Aleksandra Frantseva

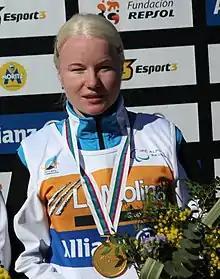
Aleksandra Frantseva at the 2013 IPC Alpine World Championships

Aleksandra Vyachelsavovna Frantseva (born 24 April 1987) is a Russian Paralympic alpine skier who won two gold, two silver and a bronze medals at the 2014 Winter Paralympics in Sochi, Russia. She performed in the events for the athletes with impaired vision where she was assisted by a guide named Pavel Zabotin.